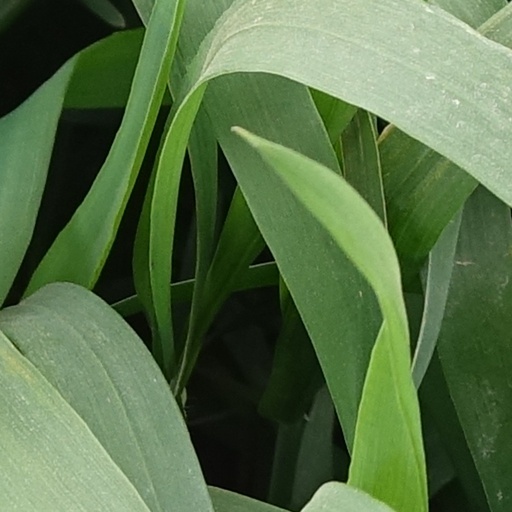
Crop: wheat